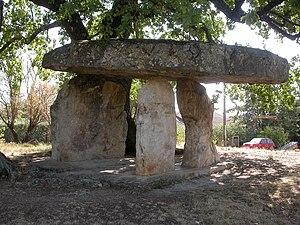
Draguignan (Var), dolmen de la Pierre des Fées This building is classé au titre des Monuments Historiques. It is indexed in the Base Mérimée, a database of architectural heritage maintained by the French Ministry of Culture,
Cet article recense les monuments historiques français classés en 1889.
Cet article présente les sites mégalithiques du Var, en France.
Cet article recense les monuments historiques du Var, en France.